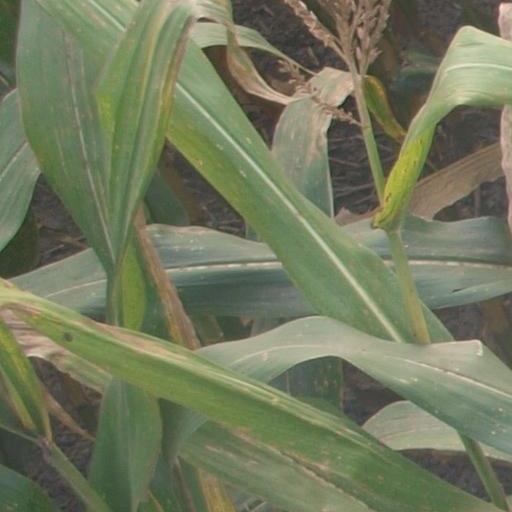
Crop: maize; corn